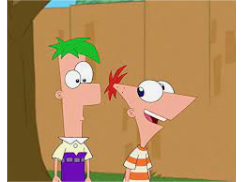
Portrait style: Cartoon Portrait